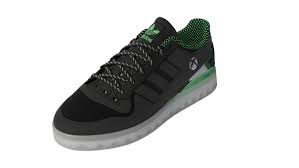
Label: Sneaker